Nikkō Kanaya Hotel

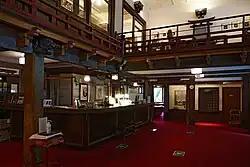
front desk

The in Nikkō, Japan, is the oldest Western-style resort hotel in Japan opened in 1873.